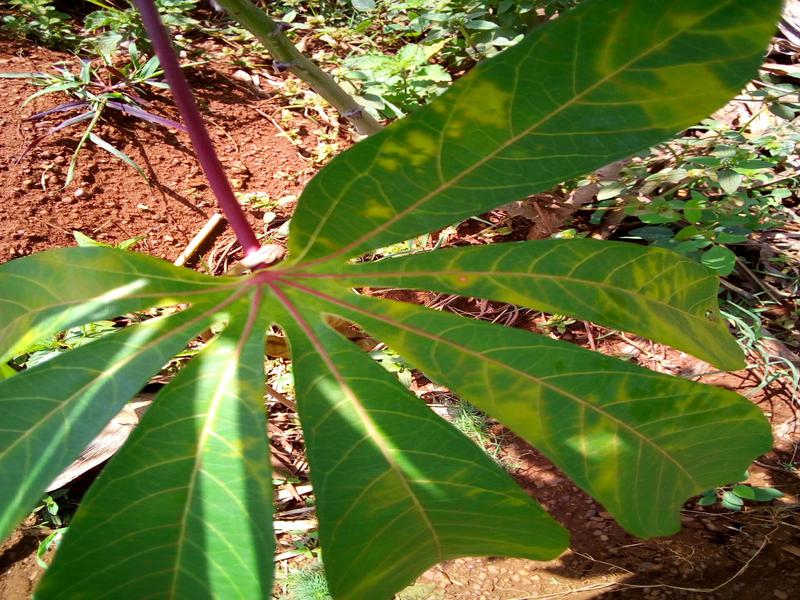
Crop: cassava
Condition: brown_streak_disease